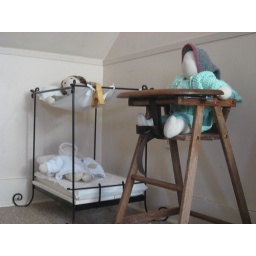
their dad made the doll bed and the chair was found at a thriftstore in Cranbrook